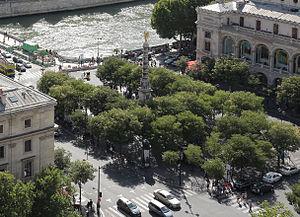
La Place du Châtelet vue depuis le sommet de la tour Saint-Jacques, Paris, France.
La place du Châtelet est située à cheval sur le 1ᵉʳ et le 4ᵉ arrondissement de Paris, au bord de la Seine, à l'entrée du pont au Change.